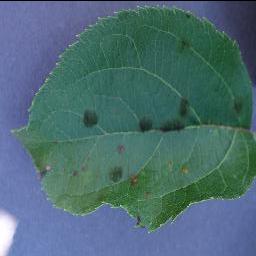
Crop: apple
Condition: scab